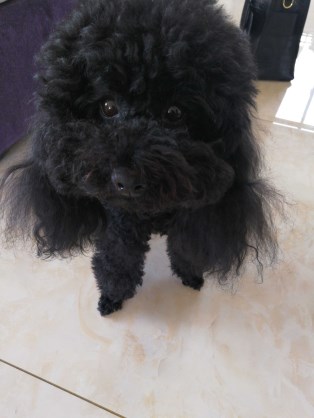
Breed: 7449-n000128-teddy